Adrian Young (American football)

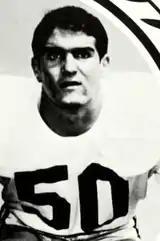
Young from 1968 USC yearbook

Matthew Adrian Young Jr. (born January 31, 1946) is a former American football linebacker who played six seasons in the National Football League (NFL). Young played college football for the University of Southern California (USC), and earned All-American honors. The Philadelphia Eagles chose him in the third round of the 1968 NFL/AFL draft, and he played professionally for the Eagles, Detroit Lions and Chicago Bears.